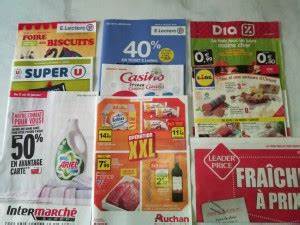
Label: paper